Auto Train

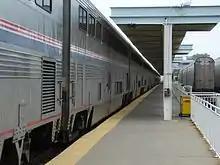
Platform at Lorton station. Superliners are lined up at the left, with autoracks visible to the right.

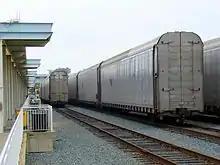
Autoracks lined up at their loading ramps at the Lorton station. The ramps are not visible in this photo.

Amtrak planned to introduce a Midwest–Florida auto train service called "AutoTrak" in 1974. Running between Indianapolis and , it would have competed with Auto-Train's Louisville–Sanford service. Amtrak built a terminal at Poinciana, acquired 20 auto-carrier cars, and ran a test train loaded with rented autos on April 30 – May 1, 1974. The test train damaged the autos; Amtrak delayed and eventually cancelled the AutoTrak service.